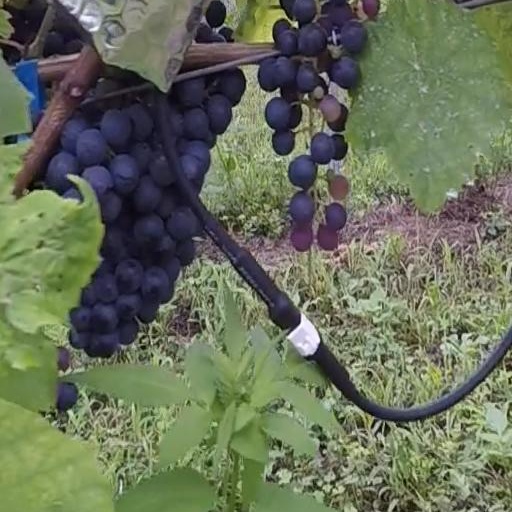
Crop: grape